Aiguille du Grépon

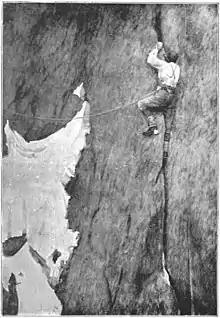
Albert Mummery in "Mummery's crack" in 1893 as photographed by Lily Bristow

Since 1927, at the top of the needle stands a statue of "Our Lady of La Salette", 1.20 m high. With its weight of 44 kg, it was mounted on the back of a man on June 22, 1927, by eight guides of Chamonix members of the "Jeunesse catholique".